Morley Companies

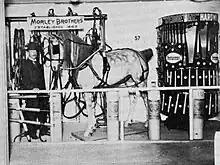
Morley Brothers window display showcasing horse and carriage supplies, 1915.

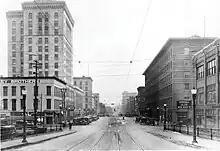
Morley Brothers Store, on Genesee in Saginaw looking east, early 1900s. Second National Bank, upper left, now FirstMerit, which Morley family members chartered in 1871.

Morley was founded as a hardware store by German immigrant Anton Schmitz in 1863. He opened his store as the city of Saginaw began to populate with the region's early lumber barons and entrepreneurs. As the population grew, business accelerated to the point where Schmitz could not handle the volume by himself. He placed an advertisement in the local newspapers seeking a business partner.